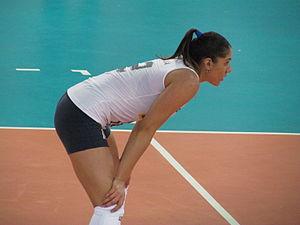
Natália Pereira est une joueuse brésilienne de volley-ball née le 4 avril 1989 à Ponta Grossa. Elle mesure 1,84 m et joue au poste de réceptionneuse-attaquante. Elle totalise 145 sélections en équipe du Brésil.